Sardinian–Aragonese war

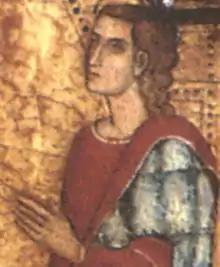
Marianus IV of Arborea, Church of San Nicola (Ottana)

In September 1353, feeling threatened by the Aragonese claims of sovereignty and by the consolidation of their power in the rest of the island, Marianus IV, judge of Arborea broke the alliance with the Aragonese made by his father. Allied with the Doria he declared war on the Kingdom of Sardinia. The judicial troops penetrated the Campidano of Cagliari without encountering real resistance from the Aragonese. Many villages rebelled against the Iberian feudal lords and joined the Arborean cause. Marianus's army then occupied the villa of Quartu Sant'Elena and threatened the nearby city of Cagliari, the capital of the Sardinian kingdom.